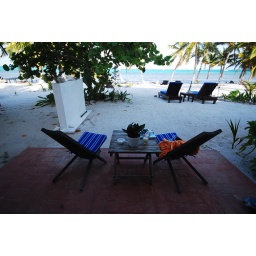
view from the downstairs room at flying cloud hotel in xcalak